José Domingo Cañas Memory House

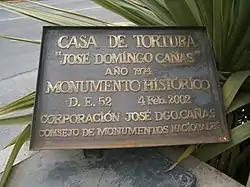
Memorial plaque.

Designated by the DINA as "Ollagüe Barracks," this was a transit site for people illegally detained during the process of transferring them from Londres 38 to Villa Grimaldi.